Bajram Nebihi

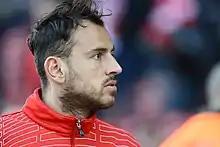
Nebihi in 2015

Bajram Nebihi (born 5 August 1988) is a Kosovan professional footballer who plays as a forward or attacking midfielder.